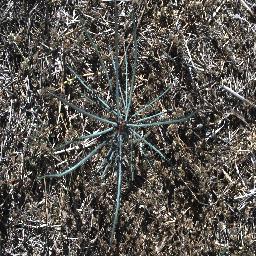
Label: parkinsonia